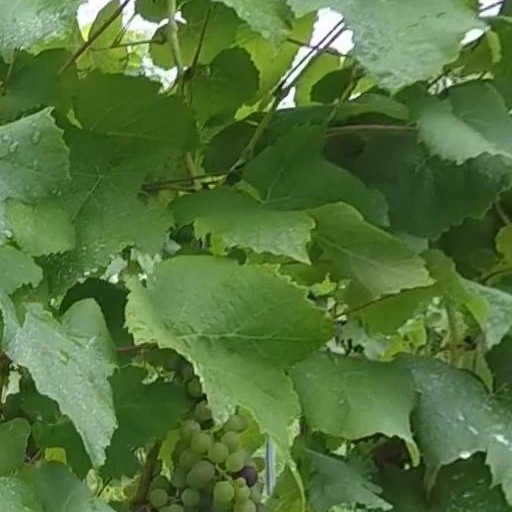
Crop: grape